House of Soviets (Kaliningrad)

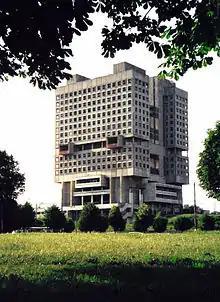
The unfinished shell of the building in 2002

The House of Soviets was an unfinished building in the center of the city of Kaliningrad, Kaliningrad Oblast, an exclave of Russia. It was a 21-storey building, in length. Residents of the city often referred to it as the "buried robot" because its appearance resembled the head of a giant robot buried in the ground up to the shoulders. Intended as the central administration building of the oblast, it was built on the original site of the 13th century Königsberg Castle.